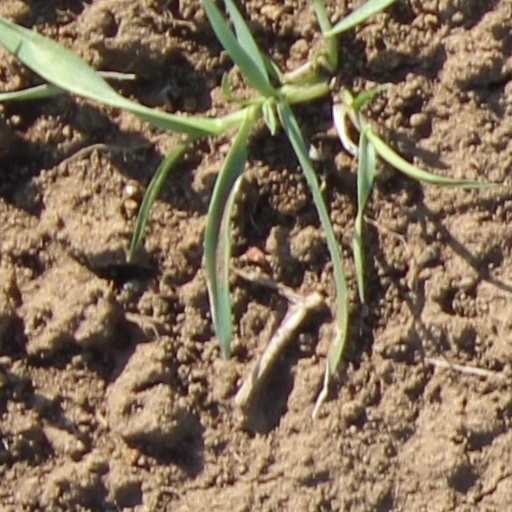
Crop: wheat